Piano Sonata No. 3 (Enescu)

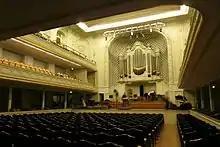
The Salle Gaveau, where the Third Sonata was premiered

Enescu gave a private reading of the sonata to a circle of friends in Bucharest in July 1934, but the public premiere did not take place until 6 December 1938, in a performance by the score's dedicatee, Marcel Ciampi, at the Salle Gaveau in Paris